Dom Sheed

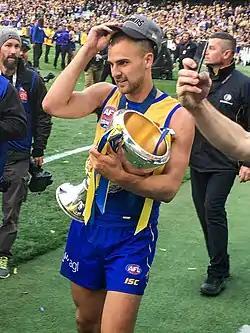

Sheed was drafted by West Coast with pick 11 in the 2013 national draft. The club was able to select him despite "downgrading" from pick six to pick eleven as part of a trade with Brisbane to secure Elliot Yeo. After strong form in the pre-season, Sheed was selected to make his senior AFL debut in round one of the 2014 season. He played as the substitute, and recorded three disposals after replacing Luke Shuey at three-quarter time. He was dropped from the team the following round to get more game time, instead playing for West Coast's WAFL affiliate, . Sheed played ten games for West Coast in his debut season, including six consecutive games late in the season, from rounds 17 to 22. He also played for East Perth in the 2014 WAFL finals series.